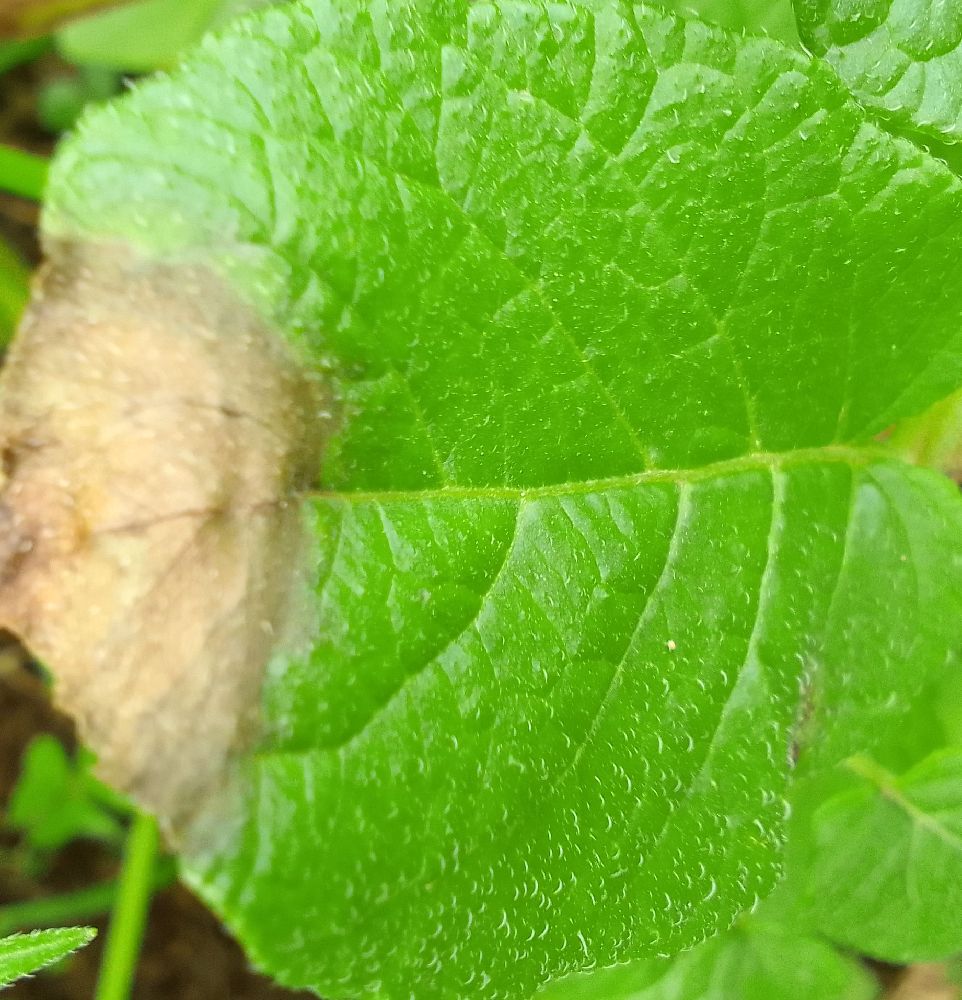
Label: Late blight